Hantsport

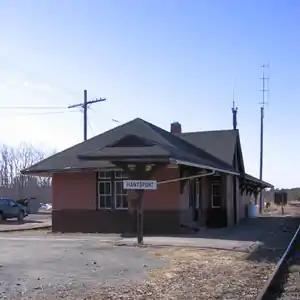
The Hantsport train station was built in the Craftsman style and is a registered heritage building. It is no longer in use as a passenger facility.

Shipbuilding (see Ezra Churchill) emerged as a major industry in the 19th century and the town produced a large number of wooden sailing vessels and some steam vessels before the decline of wooden shipbuilding in the late 1800s. Notable vessels included the barque "Hamburg", the largest three masted barque ever built in Canada, and the barque "Plymouth", famous for the diaries of Alice Coalfleet, who raised a family aboard her. Hantsport shipbuilders active to the very end of the age of sail in the late 19th century and also built tugs and one steamship before wooden shipbuilding collapsed in the early 1900s. William Hall, a Black Nova Scotian mariner born near Hantsport, was awarded the Victoria Cross in 1857 and is buried at a monument beside the Hantsport Baptist Church. Decorated American Civil War veteran Benjamin Jackson, was a commercial mariner who sailed out of Hantsport. Ben Jackson Road is named in his honour.